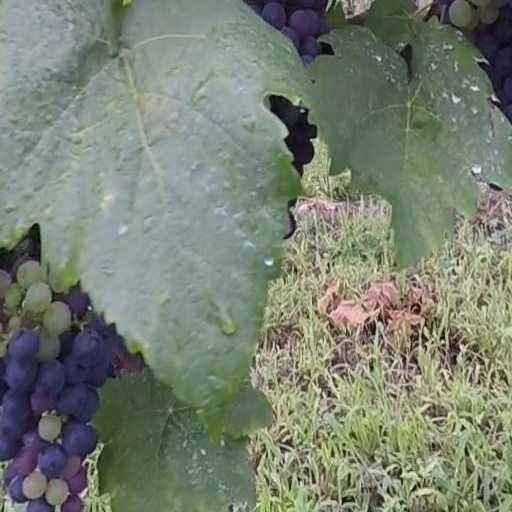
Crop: grape